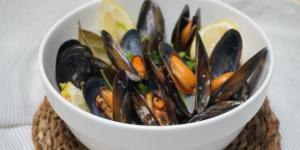
mejillones al vapor